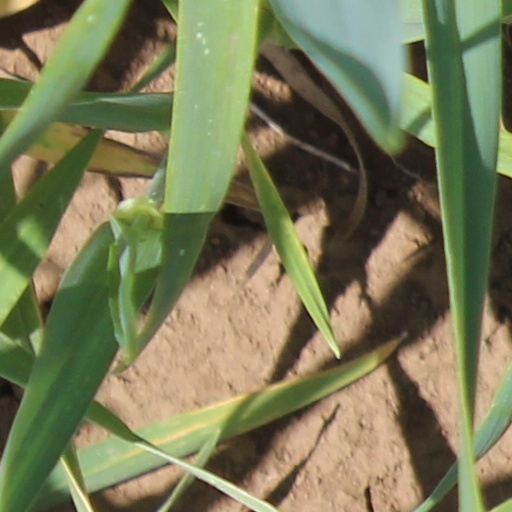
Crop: wheat